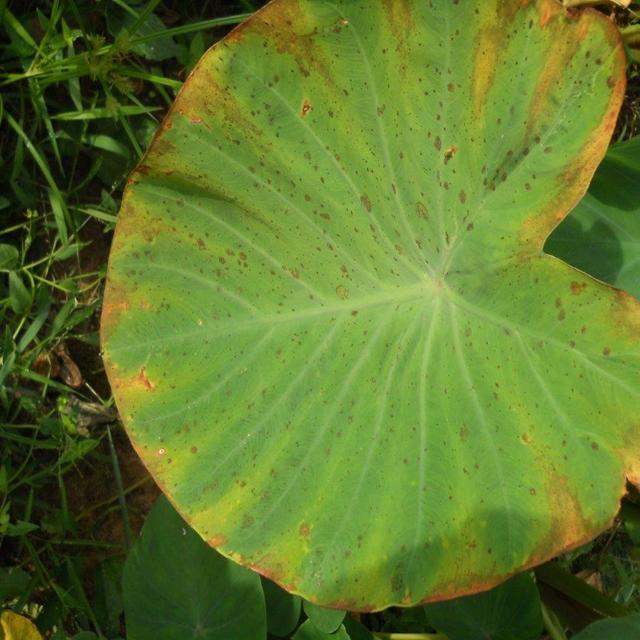
Label: Mid_Blight